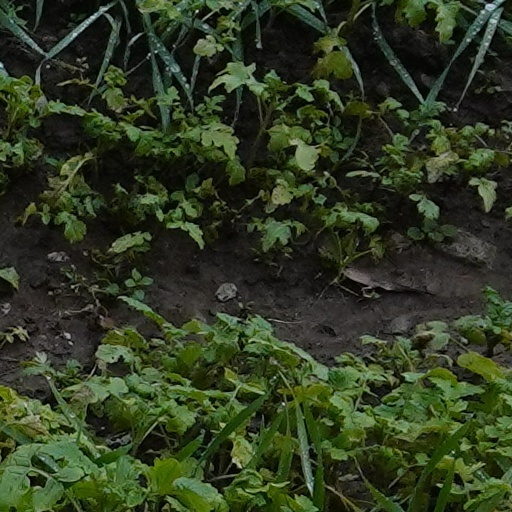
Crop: wheat